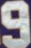
Number: 9